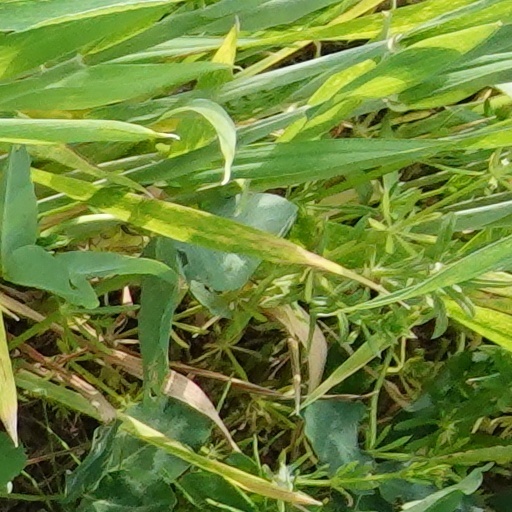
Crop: wheat